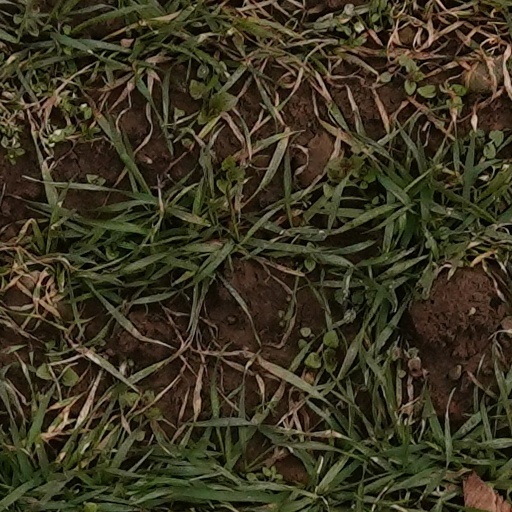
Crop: wheat